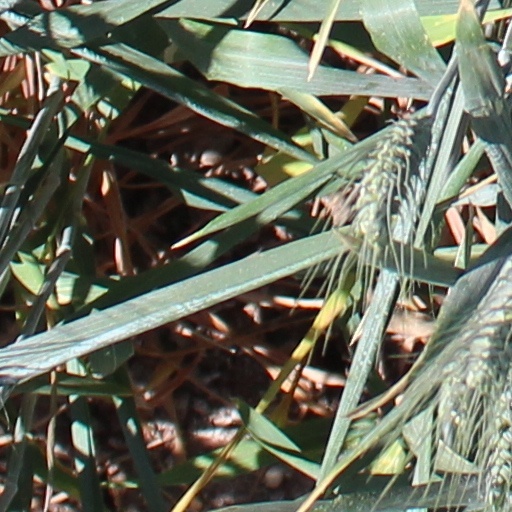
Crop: wheat